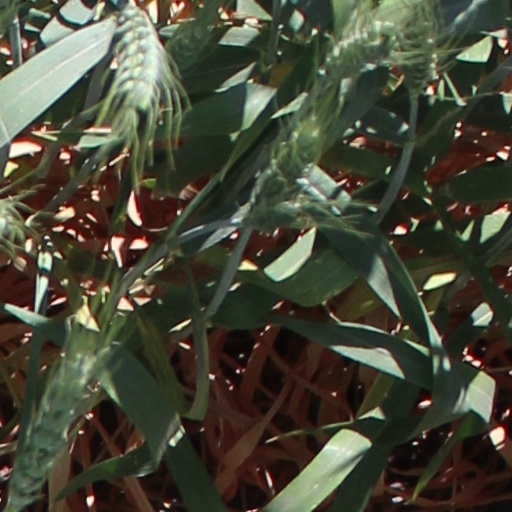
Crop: wheat